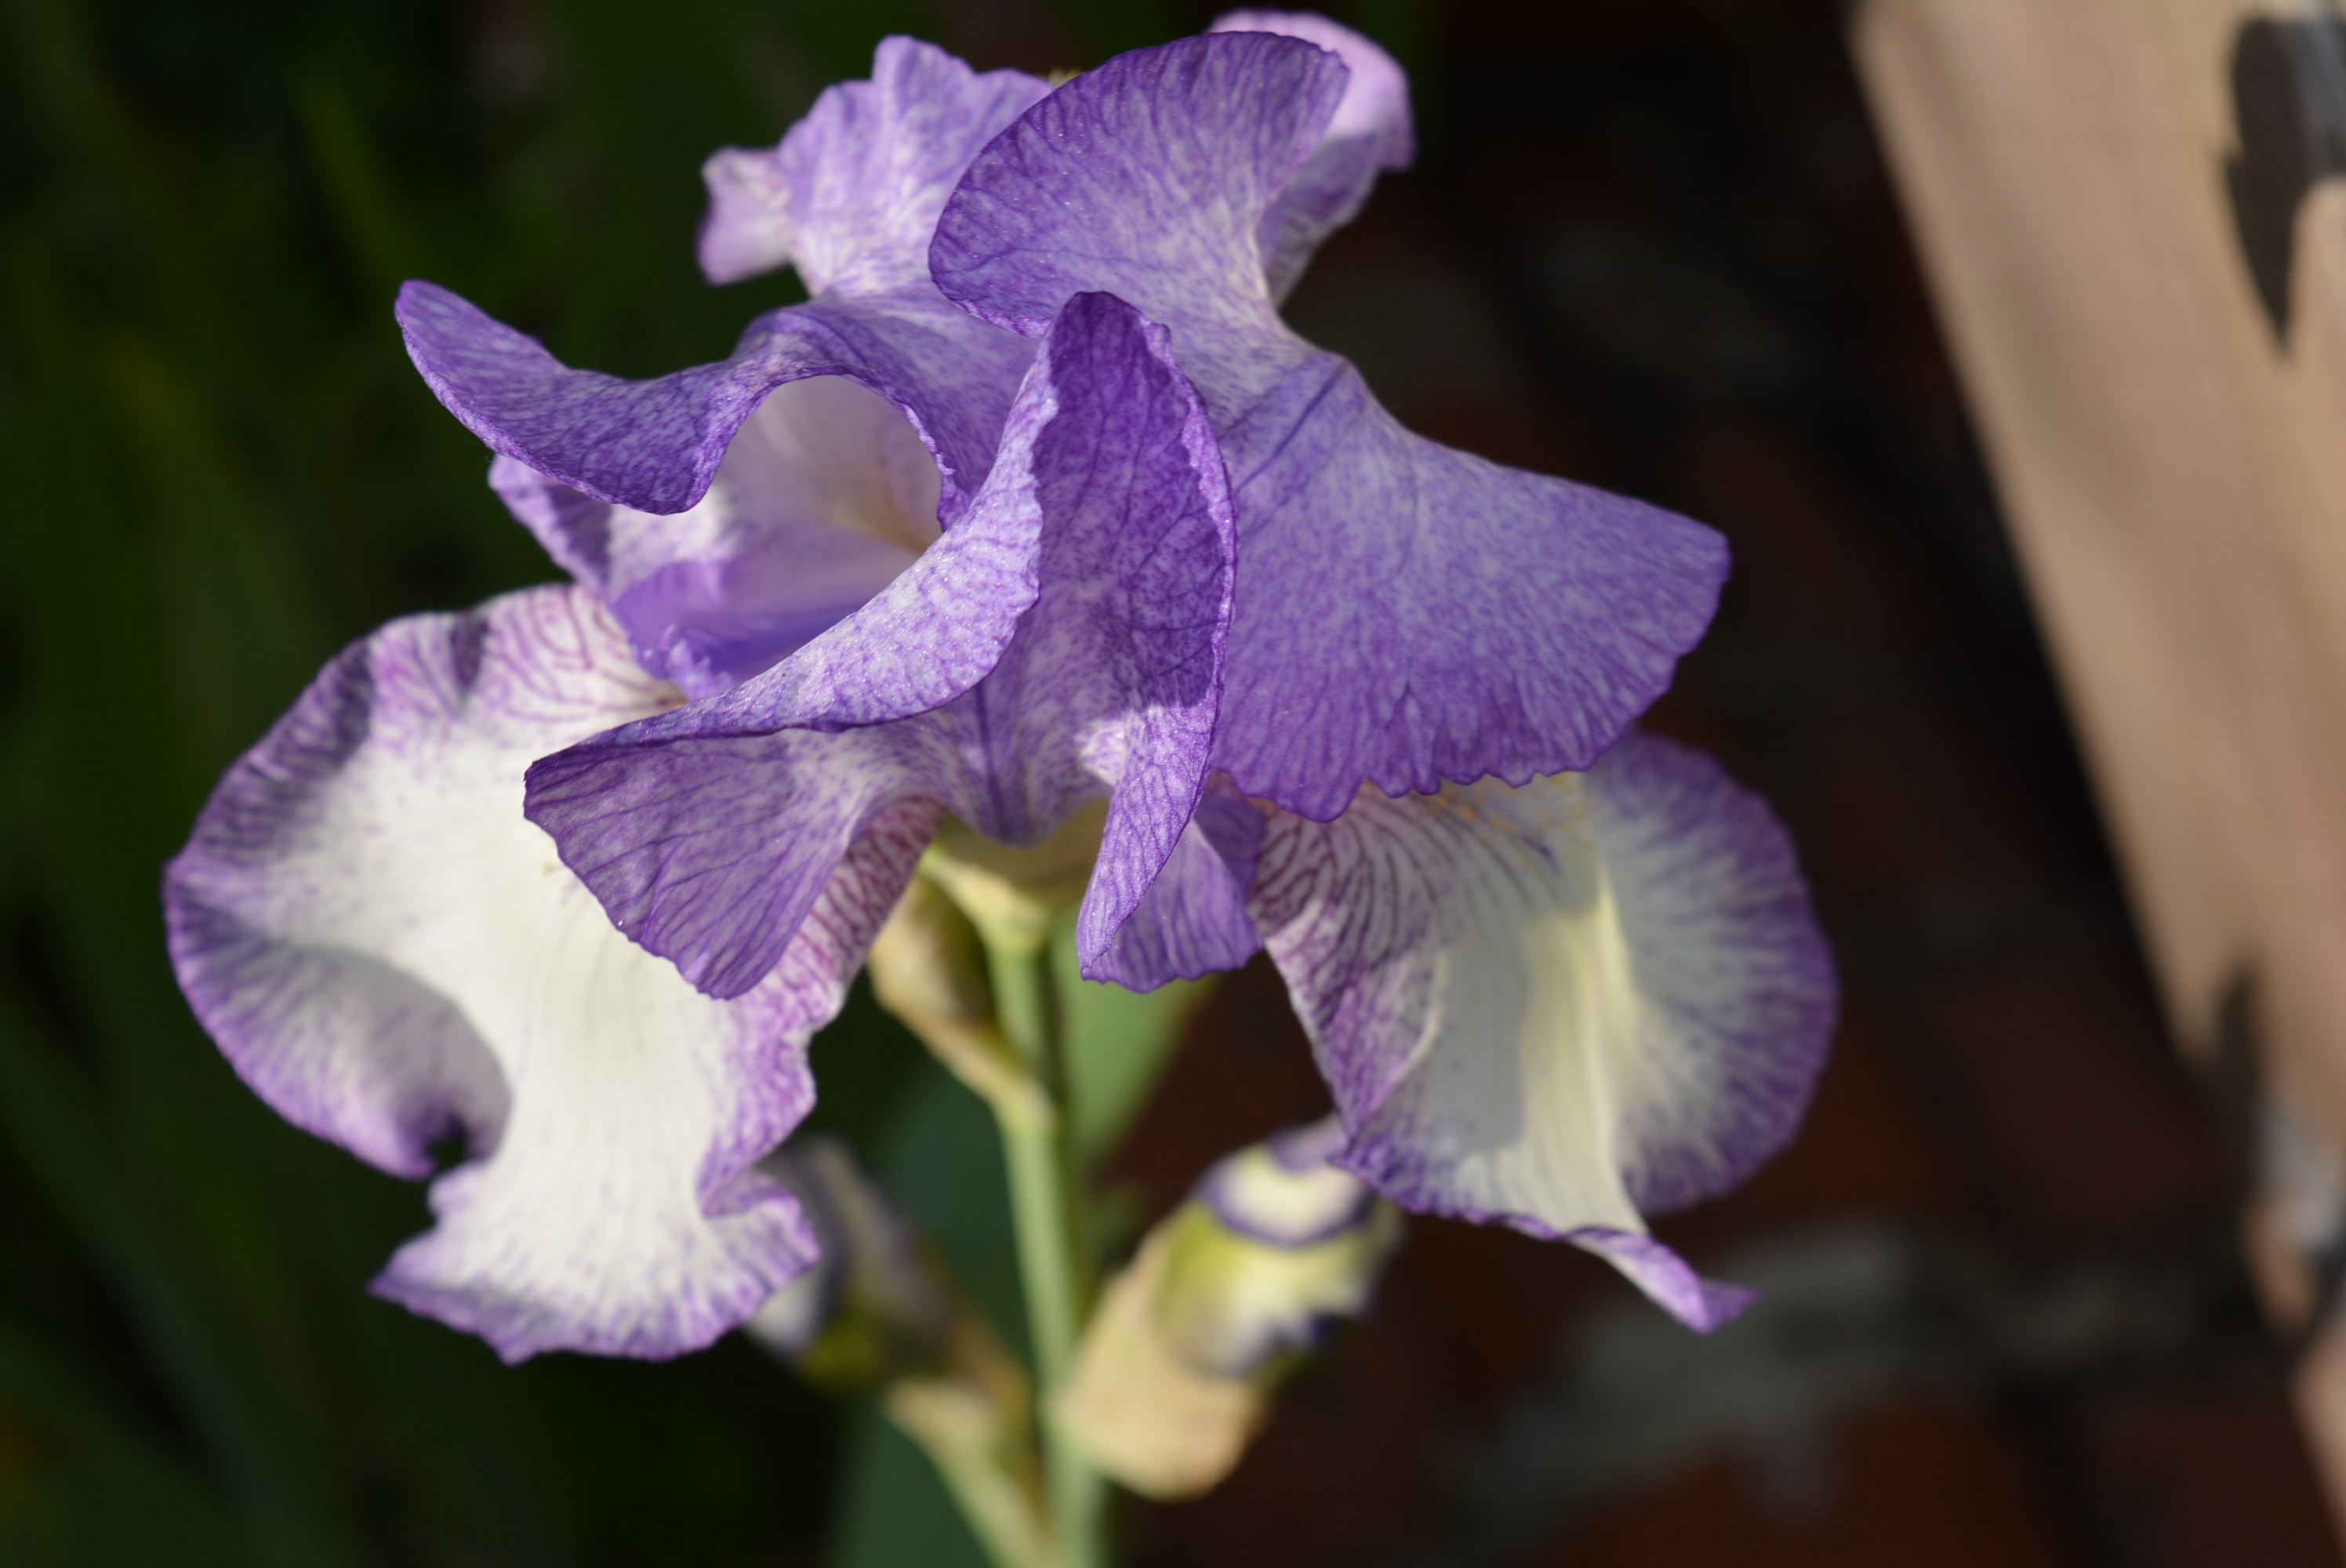
blossom, plant, white, flower, purple, petal, bloom, summer, flora, orchid, iris, eye, beautiful, macro photography, flowering plant, purple and white, cattleya, dendrobium, land plant, christmas orchid, cattleya labiata